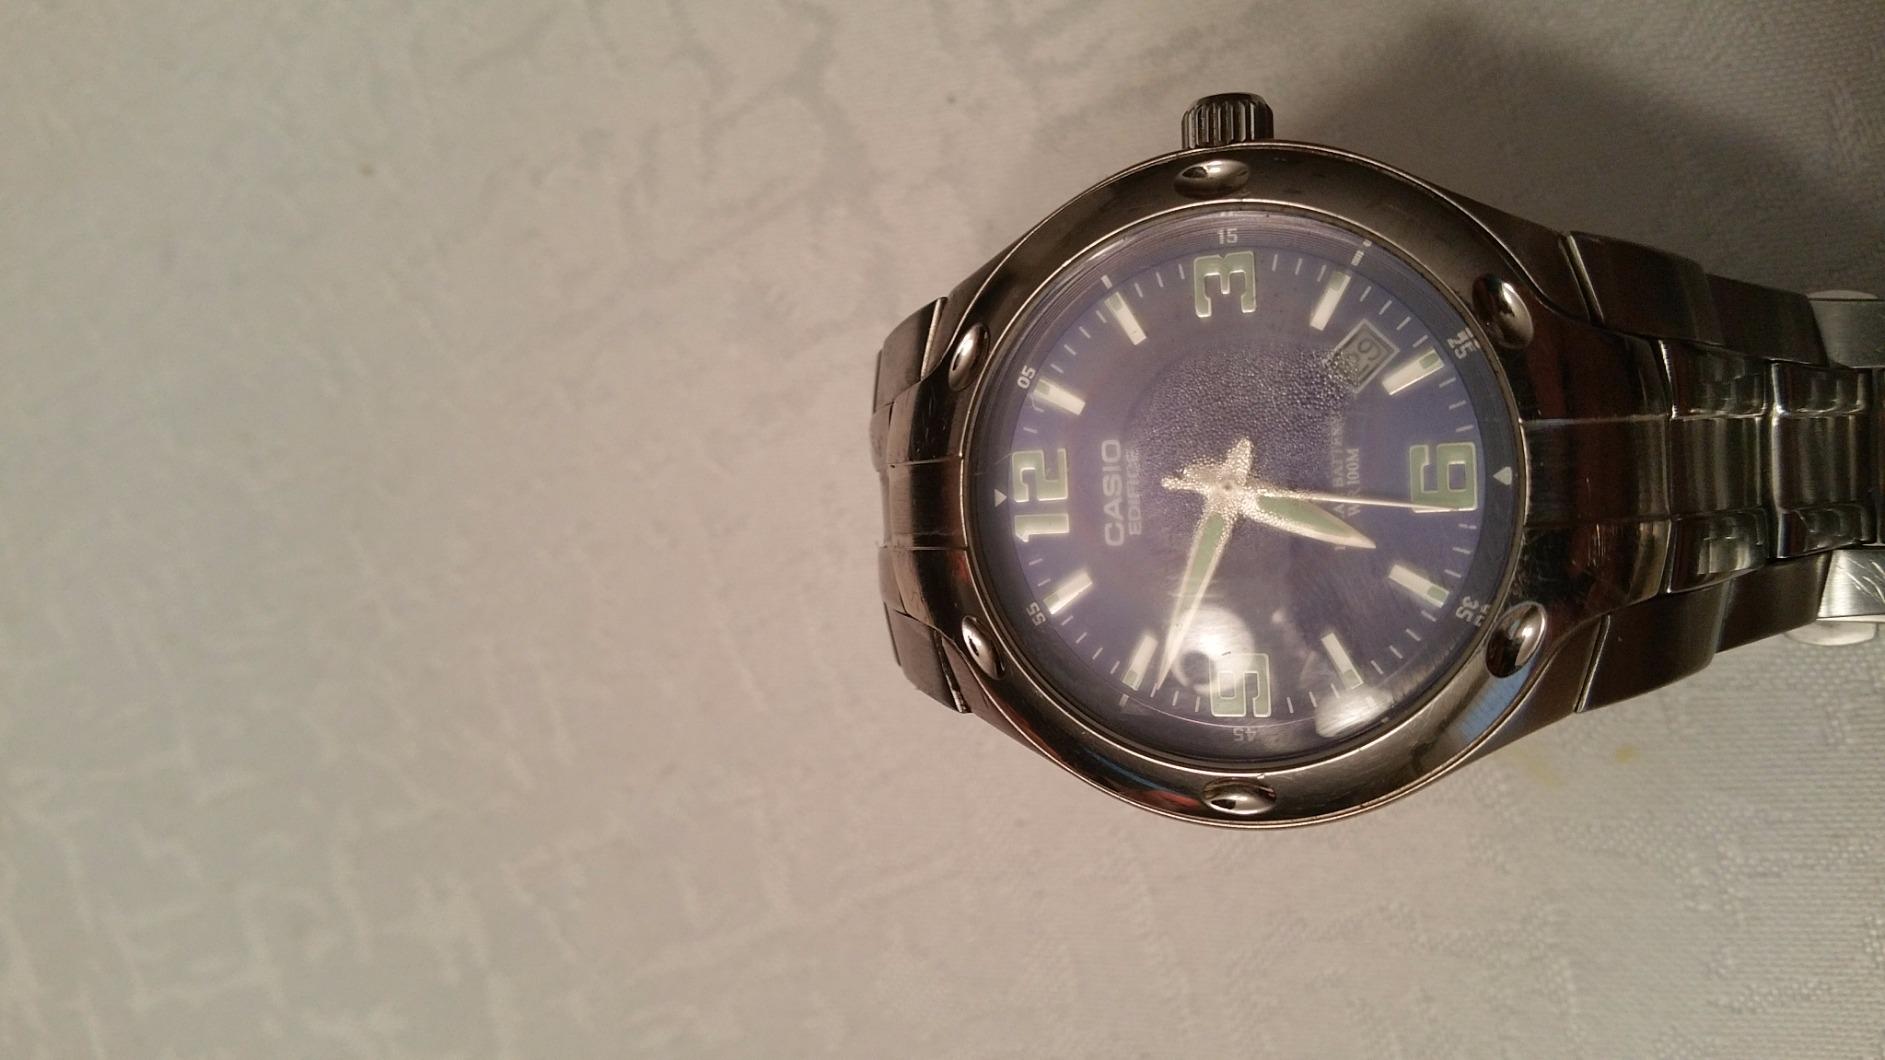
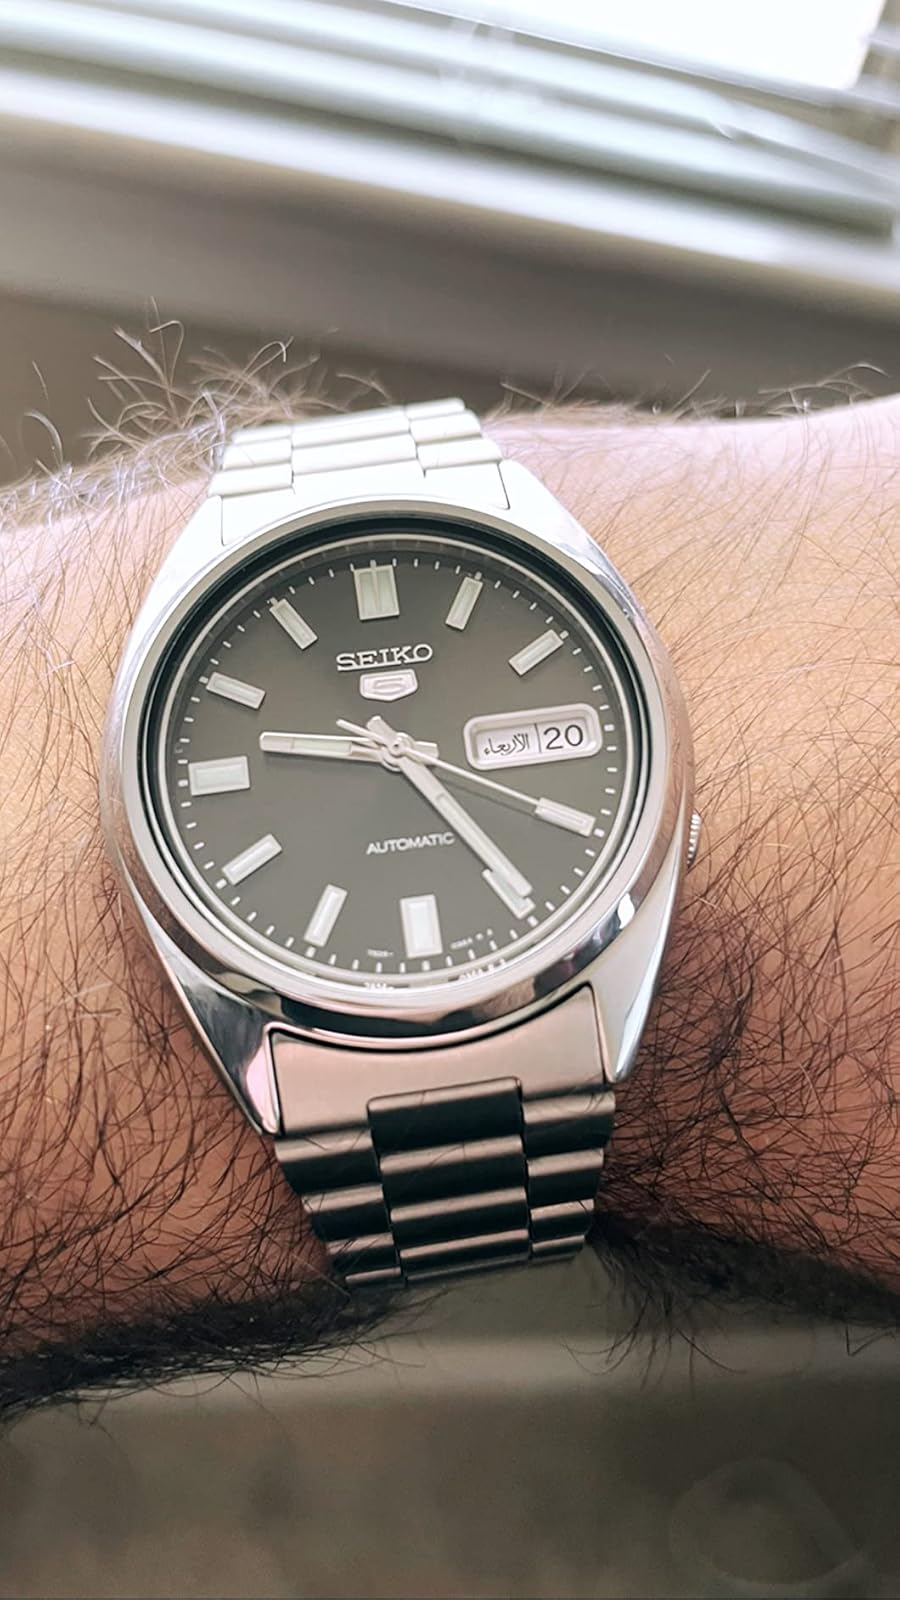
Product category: accessories_watch
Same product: no